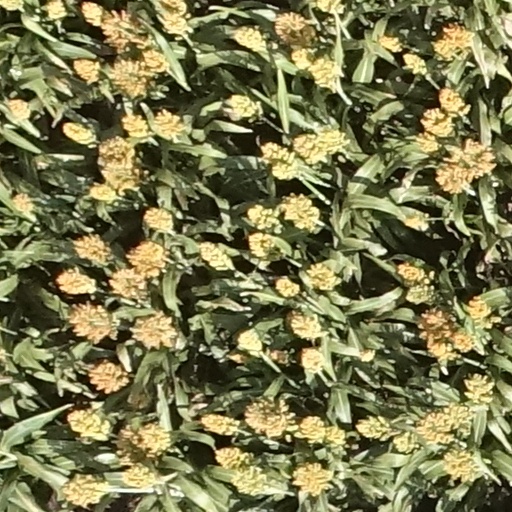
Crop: sorghum